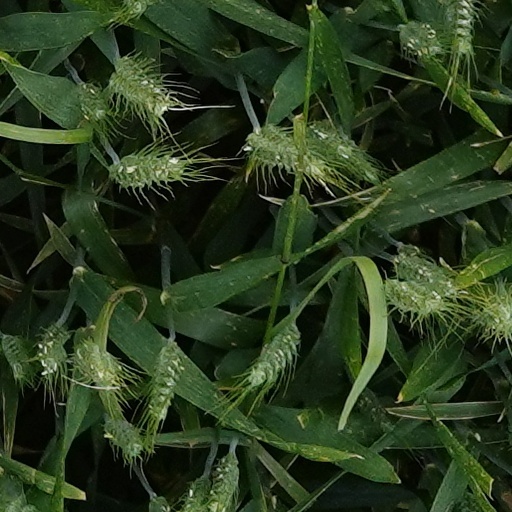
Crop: wheat